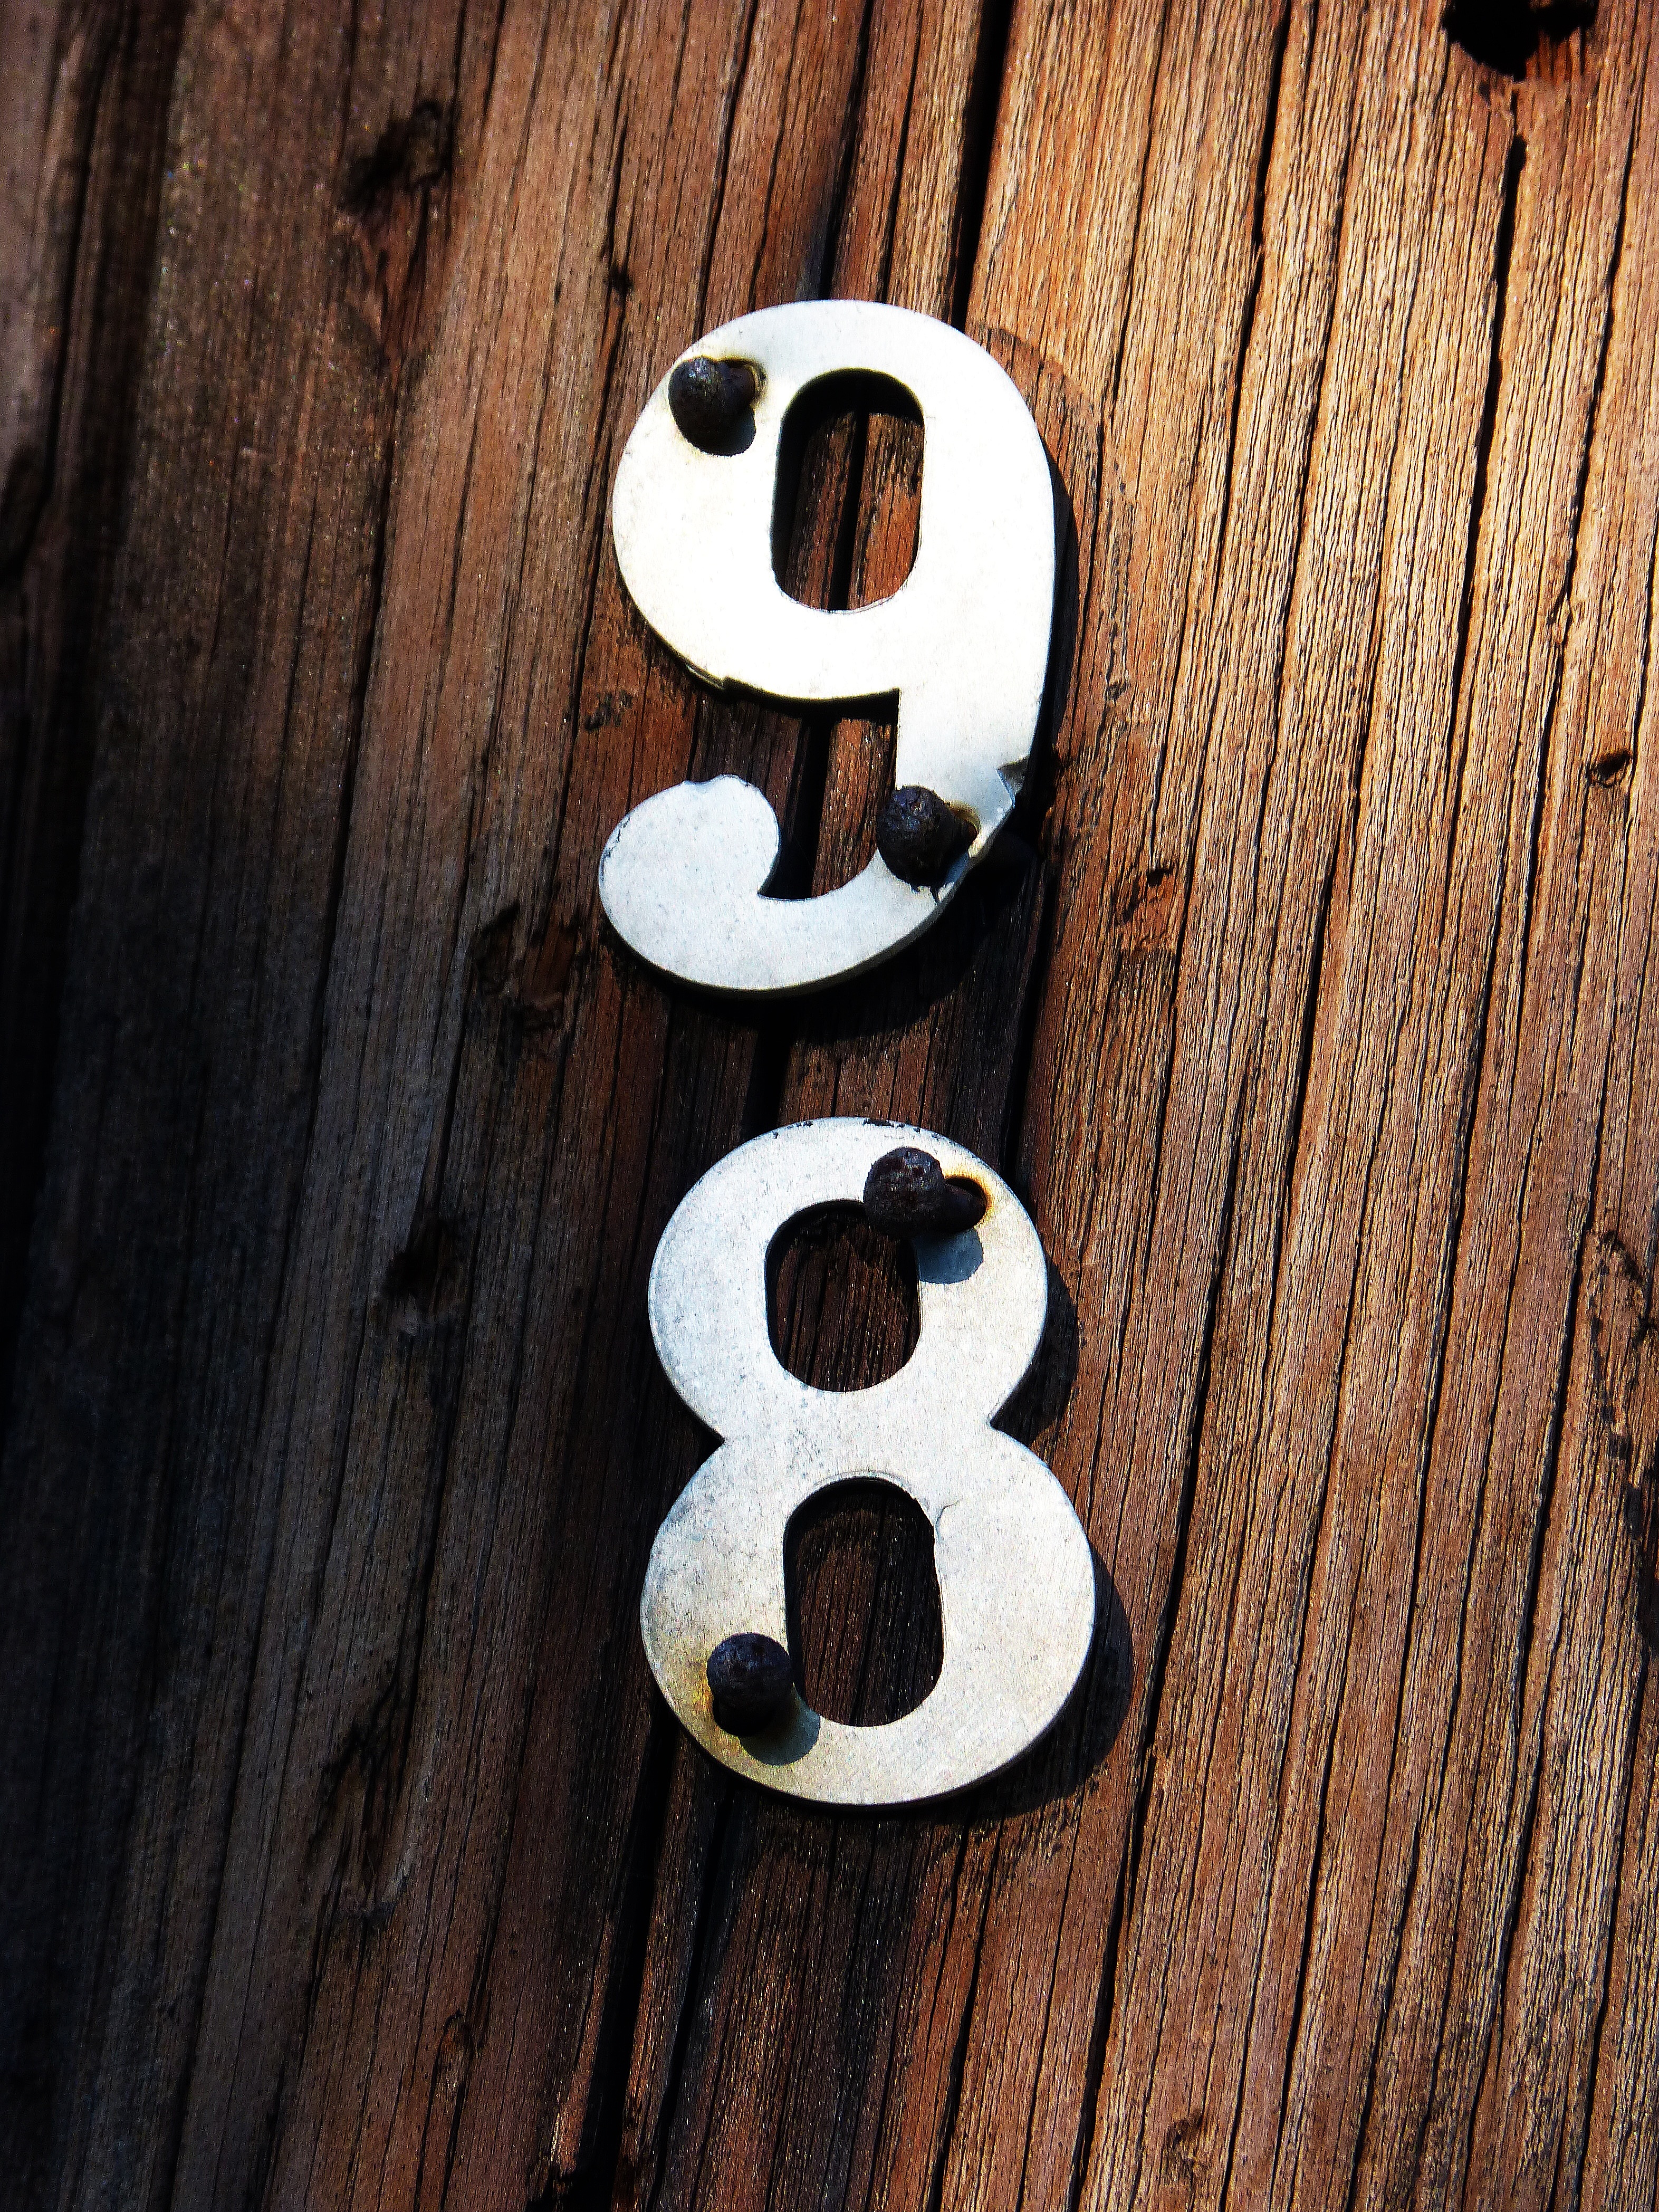
wood, number, symbol, signal, font, moustache, nailed, 98, indicative